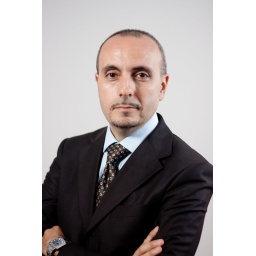
...what happen in the office after 7:00PM&lt;b&gt;strobist info&lt;/b&gt;: one 580EX on the left in a softbox, one 580EX on the right bounced on the wall